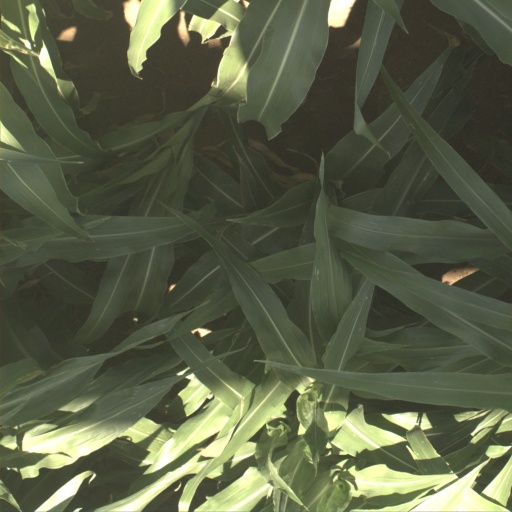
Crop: sorghum